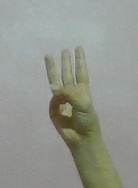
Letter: thaa